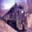
Label: train